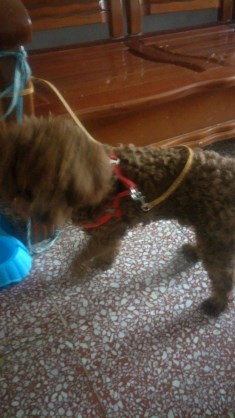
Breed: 7449-n000128-teddy